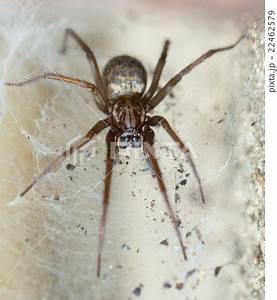
Label: ragno